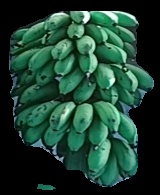
Variety: rasbale
Grade: grade2